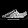
Label: Sneaker